Tipton Green and Toll End Canals

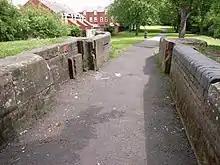
A derelict lock on the Tipton Green Canal, closed in the 1960s, now a public walkway.

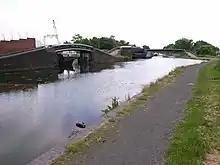
Watery Lane Junction. Caggy's Boatyard (started in the 1960s), within the start of the derelict Toll End Communication Canal (left and centre bridges).

The Tipton Green Branch and Toll End Branch (or Toll End Communication Canal) were narrow canals comprising part of the Birmingham Canal Navigations near Tipton (formerly in Staffordshire), West Midlands, England. These canals no longer exist.